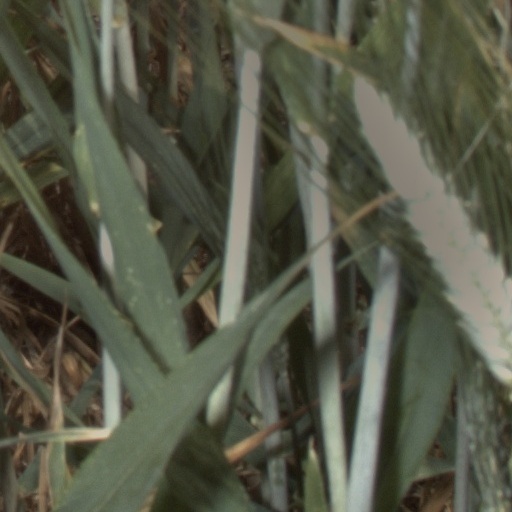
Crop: wheat